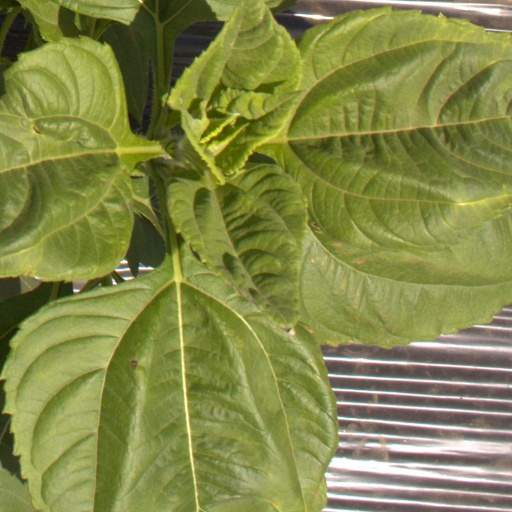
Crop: Jerusalem artichoke